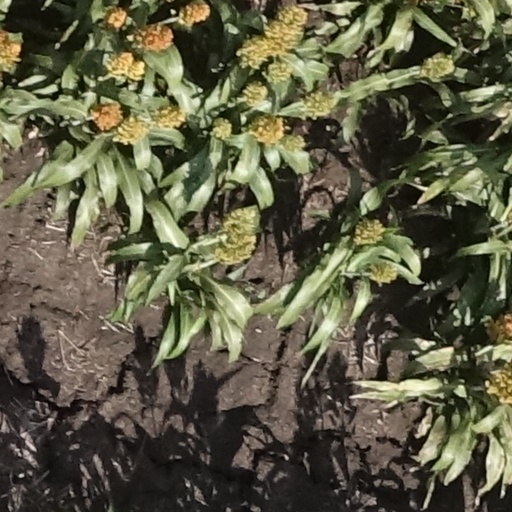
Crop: sorghum